Incertovenator

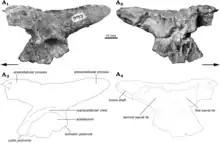
Ilium of "Incertovenator", note the relatively long preacetabular process.

Additional suboptimal positions were also identified on the cladogram, including as the sister taxon to pterosaurs or gracilisuchids (one step longer), or various positions within Dinosauromorpha, Poposauroidea and elsewhere among early suchians, early diverging crocodylomorphs, and in one analysis even as the sister taxon to the non-archosaur proterochampsid "Tropidosuchus". Some of these positions were also associated with the elongation of the cervicals, although notably the shape of the ilium is similar to early crocodylomorphs, derived poposauroids, pterosaurs and dinosaurs, namely the long preacetabular process. These conflicting signals cloud its relationship to other archosaurs even further.